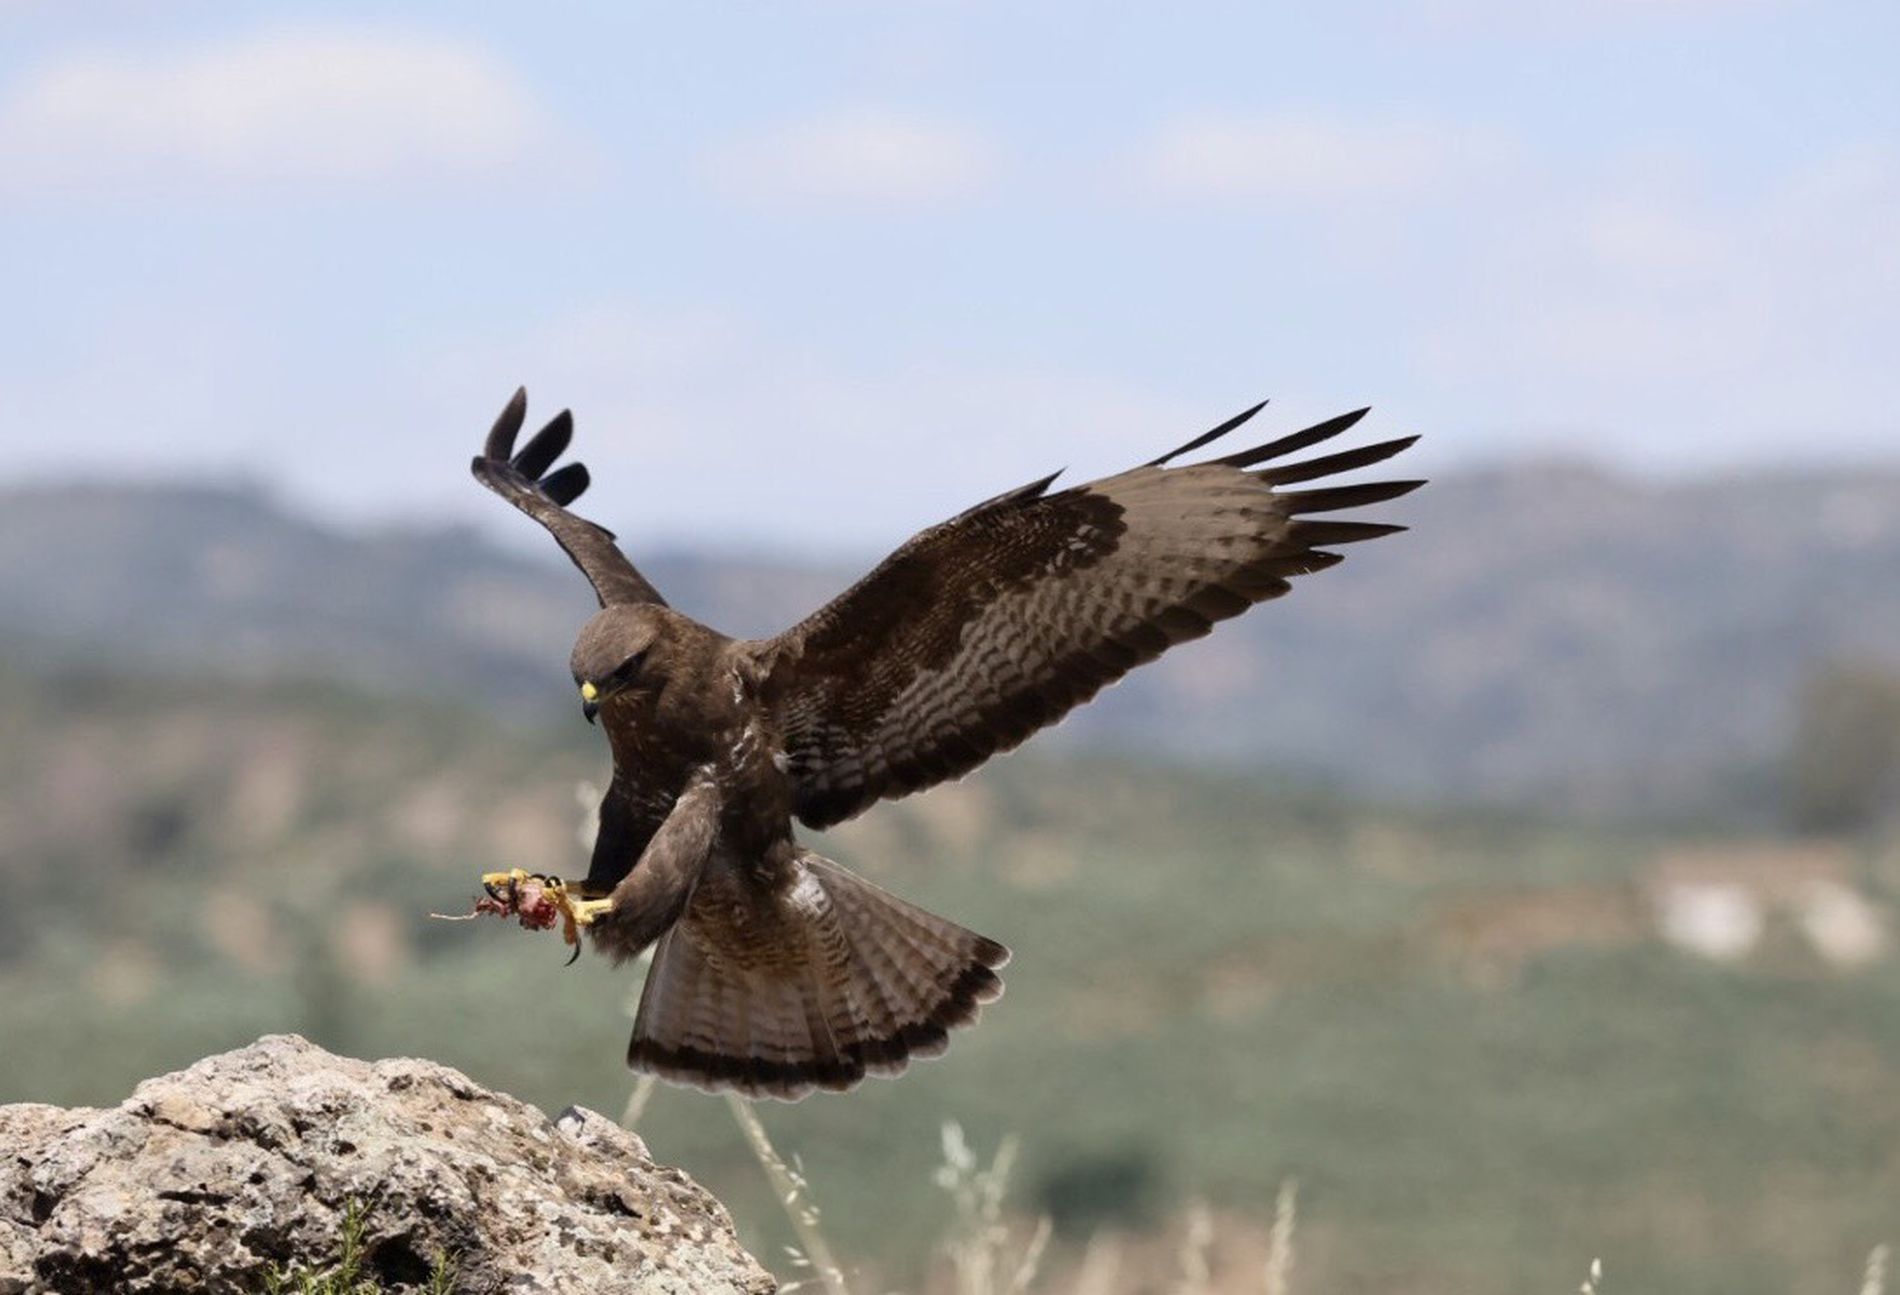
A Flying Eagle.
This image captures an eagle mid flight as it is going to land on a rock, the eagle wings are fully spread, the background of blurred hills make the eagle the focus point.
The picture might be a documentary shot or a dynamic shot capturing the wildlife, it was shot at eye level of the eagle in daylight, and the mood is intense and dynamic, and the color palette is warm.
Labels: Animal, Bird, Kite Bird, Buzzard, Hawk, Vulture, Beak, Accipiter, Eagle, Rock, Nature
Camera: Canon Canon EOS R6
Lens: EF100-400mm f/4.5-5.6L IS II USM
Aperture: F6.3
Exposure: 1/1600 sec
ISO: 1000
Focal length: 248